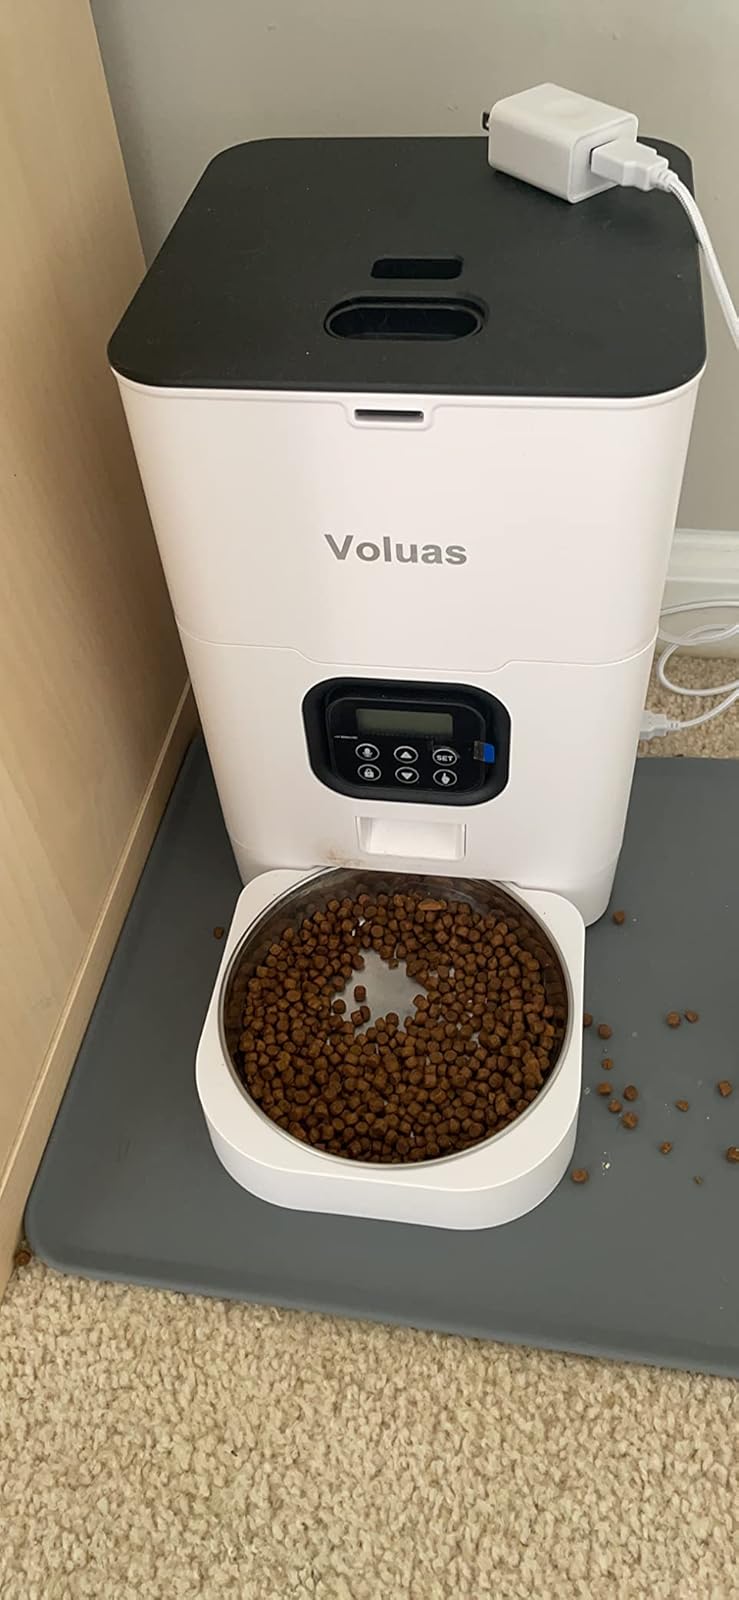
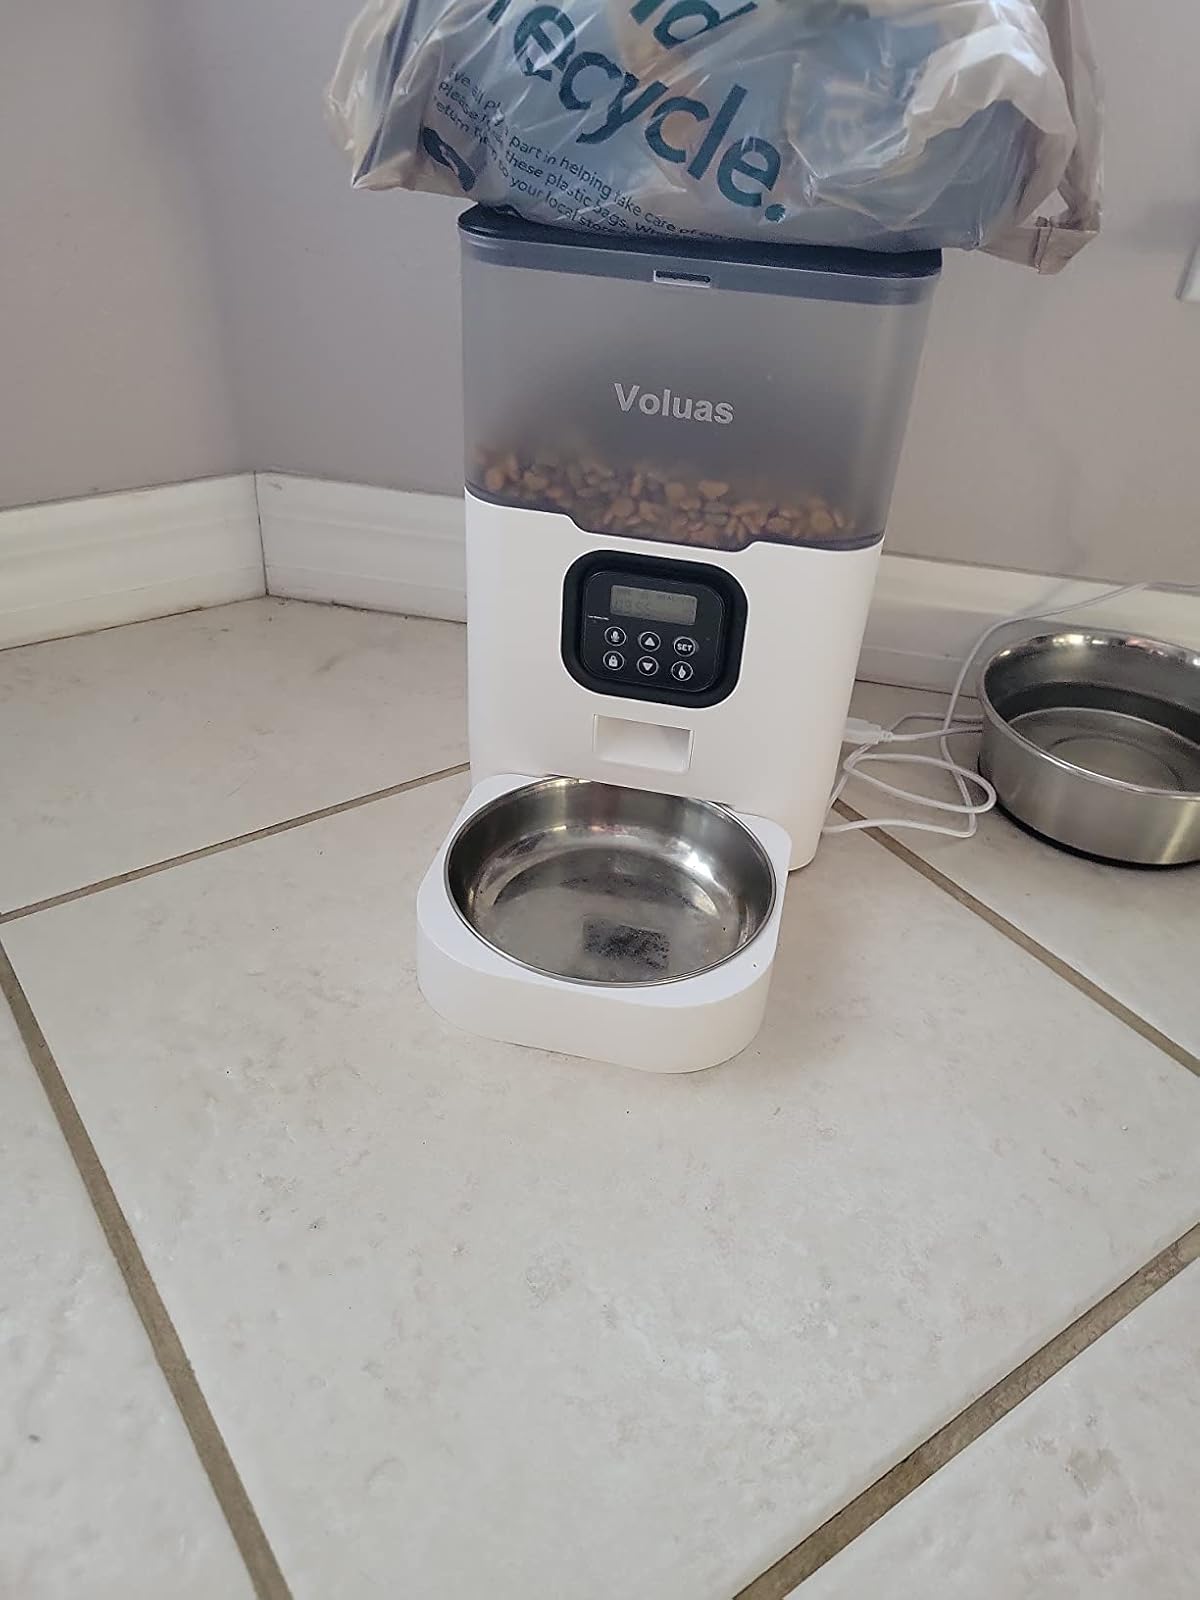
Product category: items_feeder
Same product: no